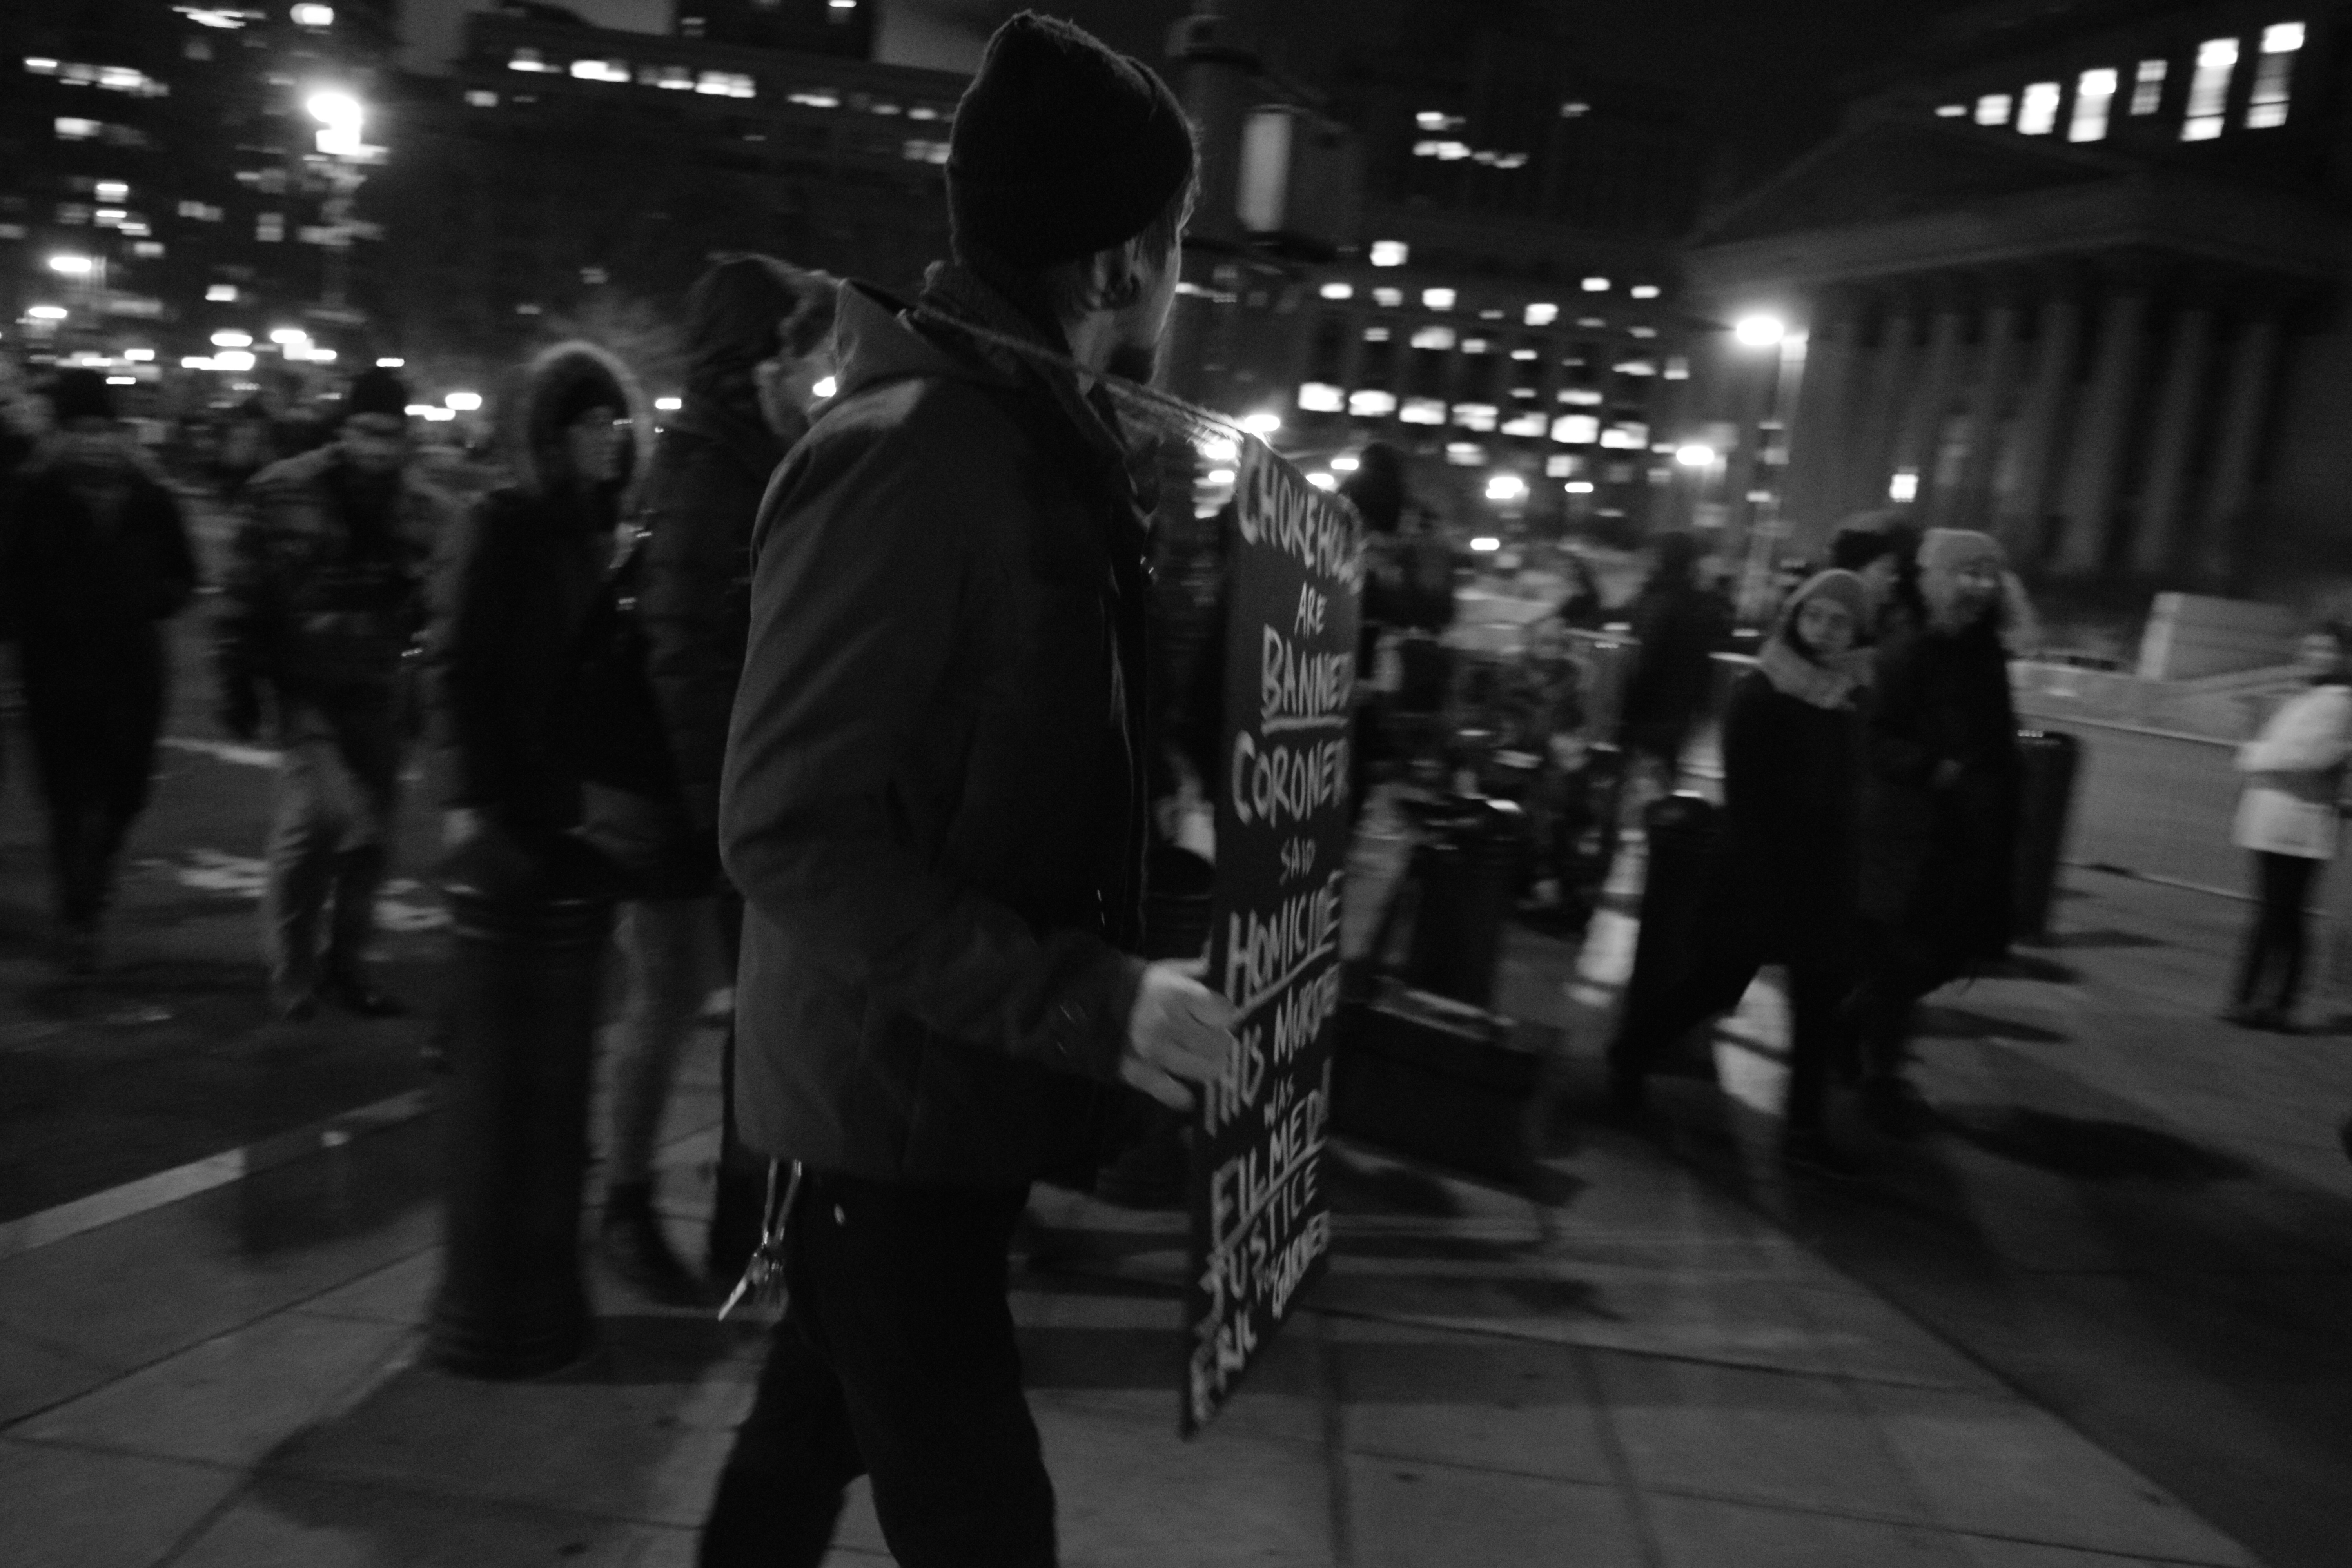
black and white, road, street, night, urban, manhattan, crowd, nyc, peace, black, monochrome, blackandwhite, justice, infrastructure, newyorkcity, photograph, calle, nuevayork, police, march, policia, protest, nikond3300, nypd, africanamerican, lives, handsup, protesters, abuse, matter, dontshoot, michaelbrown, abuso, nojusticenopeace, protestas, icantbreathe, ericgarner, blacklivesmatter, handsupdontshoot, millionsmarchnyc, monochrome photography, film noir